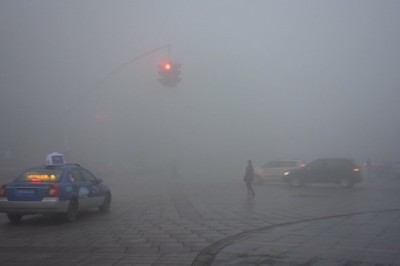
Weather: foggy or hazy